Chase Austin

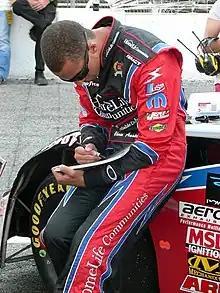
Austin at Nashville Superspeedway in 2007

Chase Austin (born October 3, 1989) is an American professional racing driver. He is a former development driver with Hendrick Motorsports and Rusty Wallace Racing, racing in NASCAR's Nationwide and Camping World Truck Series. He also competed in the Firestone Indy Lights series from 2011 to 2014.